Virat Kohli

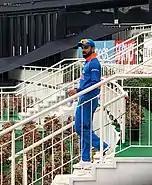
Kohli at Greenfield Stadium during match with West Indies

In 2010, Kohli was appointed vice-captain for a tri-series in Zimbabwe and became the then fastest Indian to score 1,000 ODI runs. After a dip in form during the 2010 Asia Cup, he solidified his position with consistent performances, finishing as India's leading ODI run-scorer for the year. Kohli played a crucial role in India's 2011 World Cup victory, scoring a century on his debut and a 35 in the final. Further made his Test debut in June 2011 against the West Indies, but struggled initially and was dropped. He was recalled and eventually found his footing, scoring his maiden Test century in Adelaide in January 2012. He continued to score runs in ODIs, with an unbeaten 133 against Sri Lanka and a career-best 183 against Pakistan in the 2012 Asia Cup, being the standout performances.